Professionalism in association football

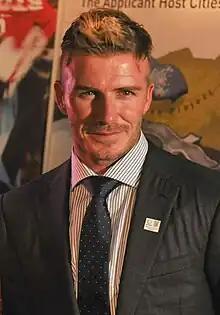
David Beckham, an English retired professional footballer with a net worth of US$300 million.

Association football is the world's most popular sport and is worth US$600 billion worldwide. By the end of the 20th century it was played by over 250 million players in over 200 countries. Around the world, the sport is played at a professional level by professional footballers, and millions of people regularly go to football stadiums to follow their favourite football teams, while billions more watch the sport on television or on the internet. Football has the highest global television audience in sport. The sport had amateur origins and evolved into the modern professional competition.